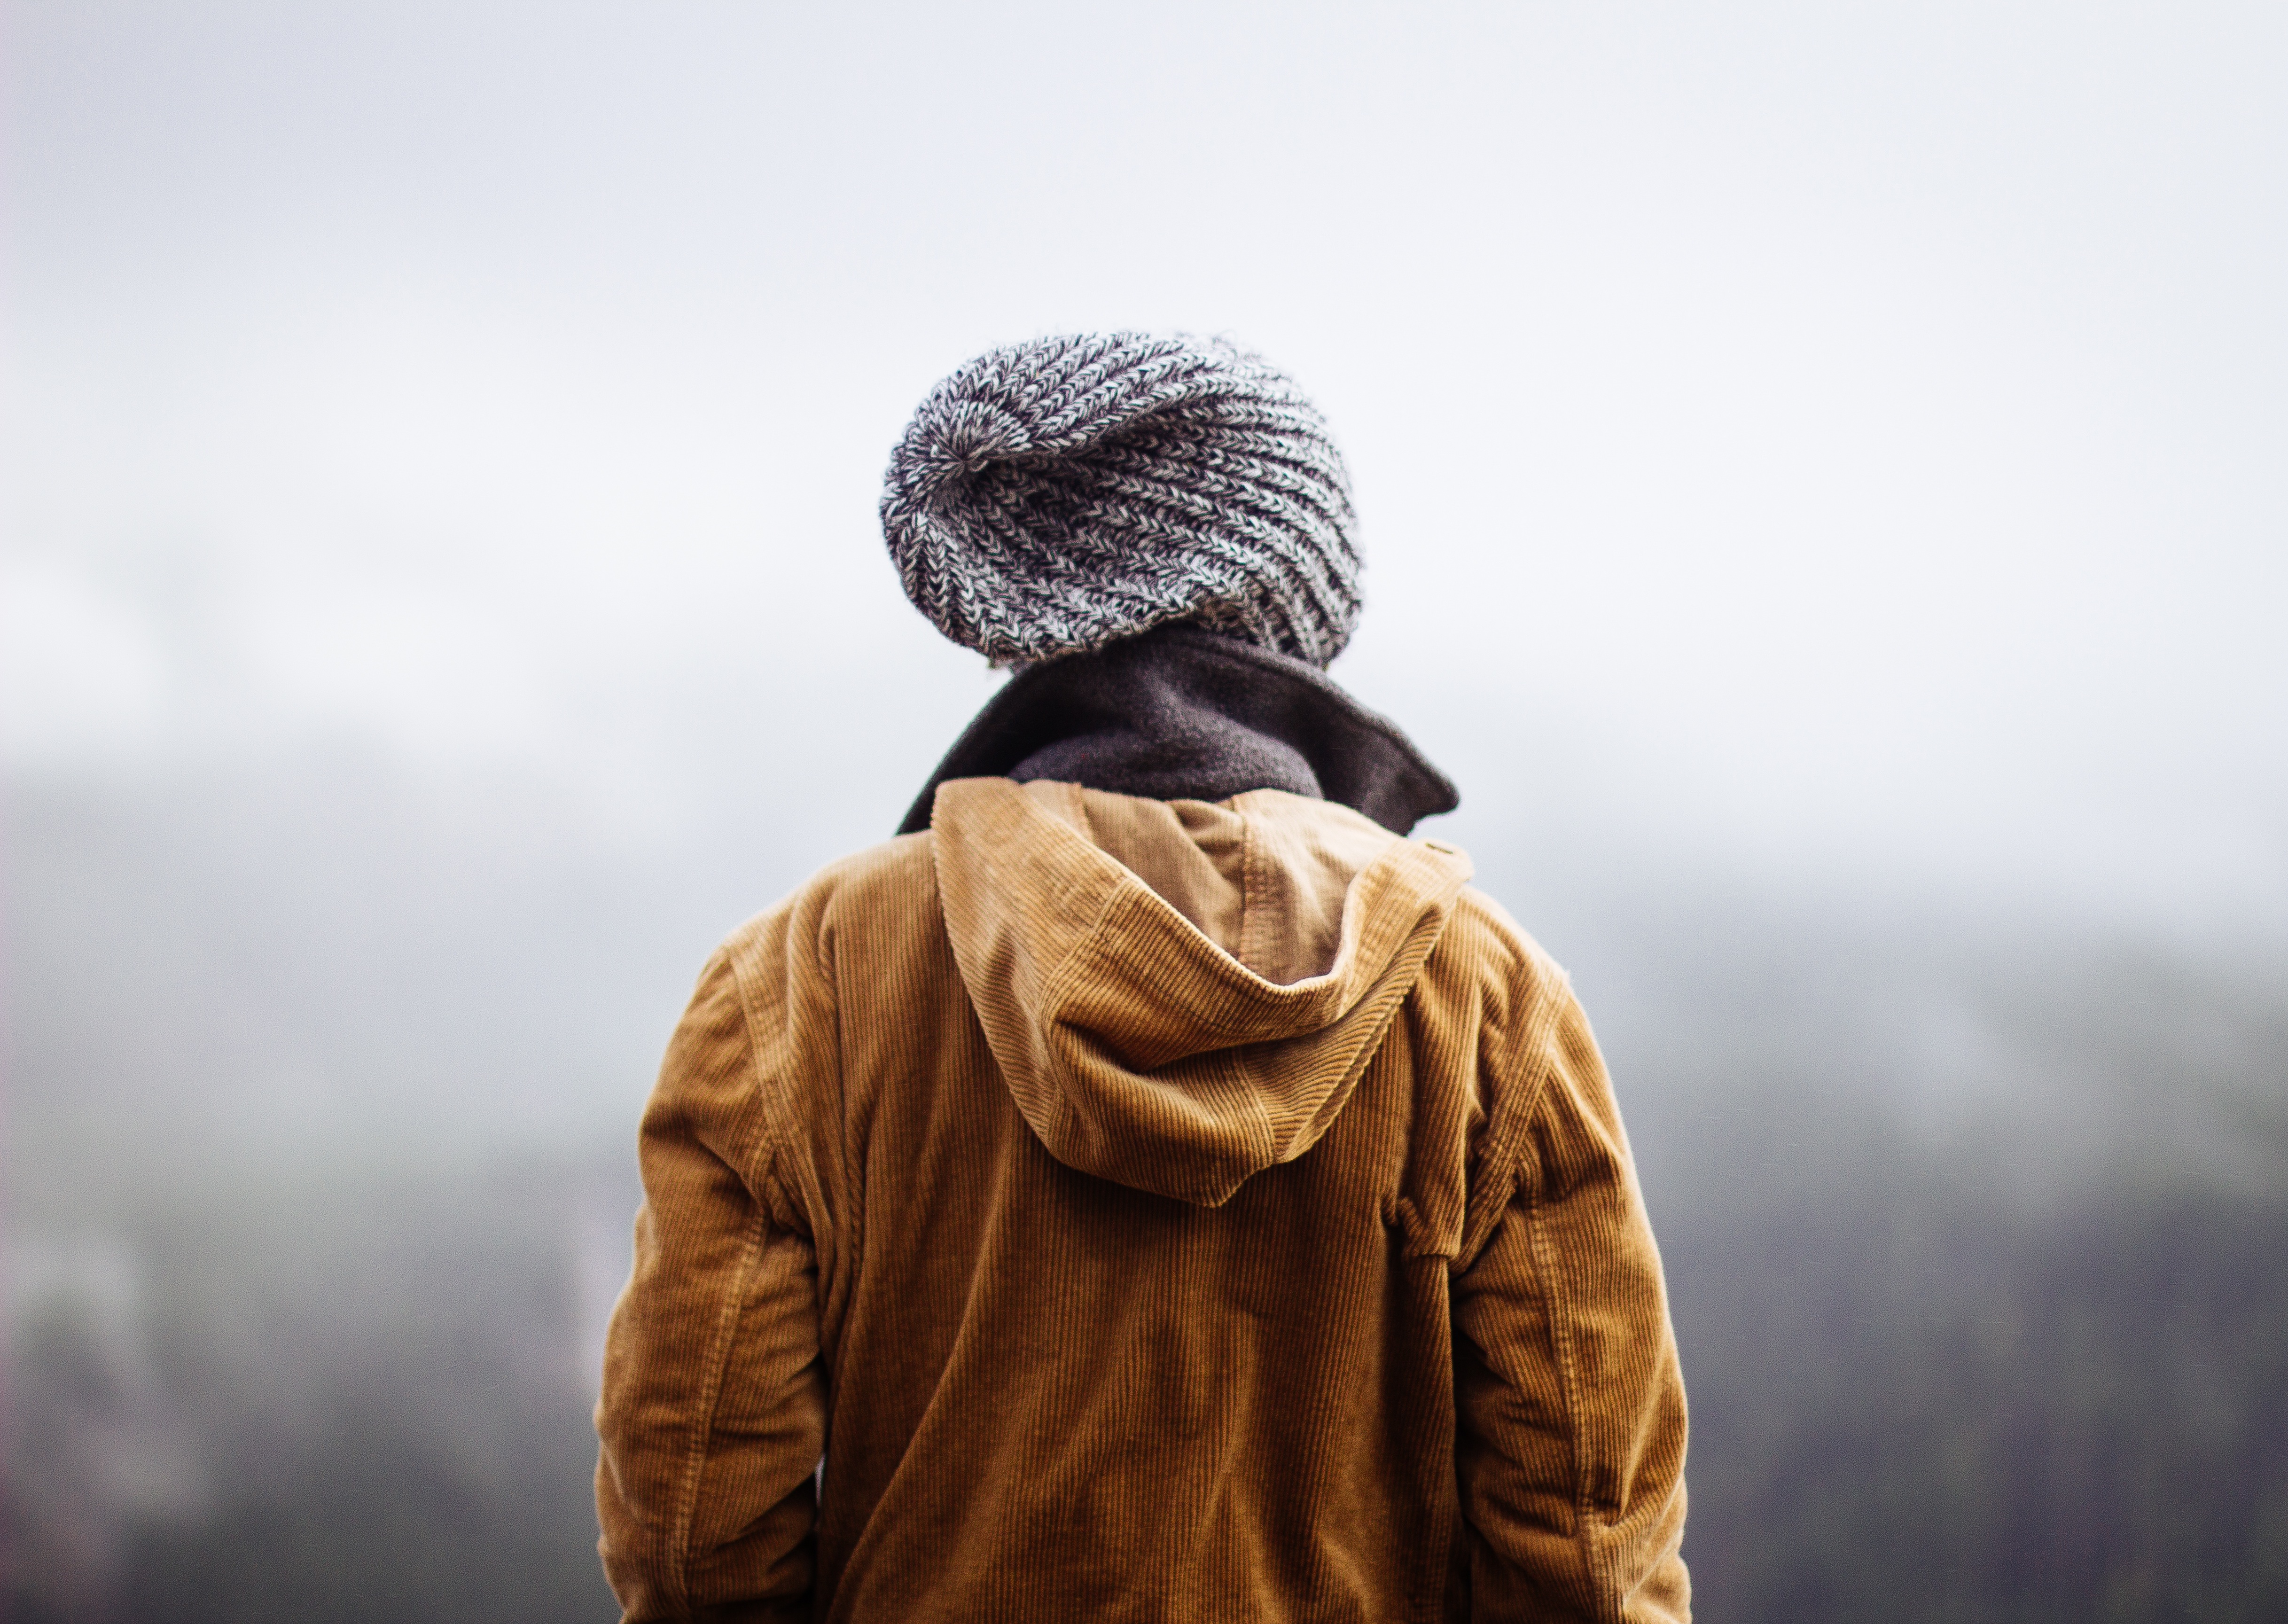
man, person, winter, photography, statue, coat, spring, weather, hat, jacket, beanie, cap, head, photograph, facial hair